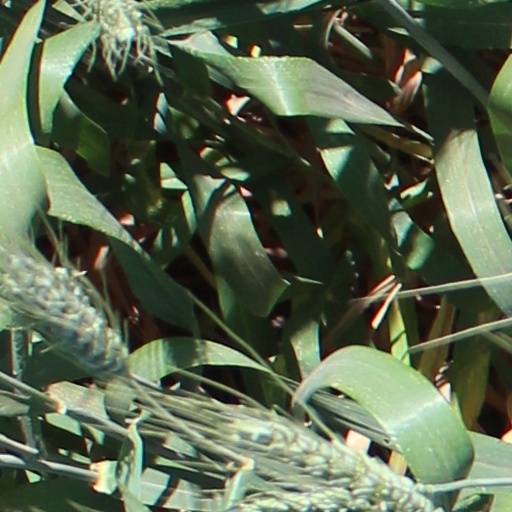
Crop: wheat